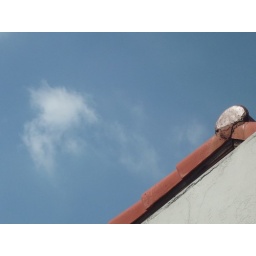
sky over the roof